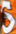
Number: 5